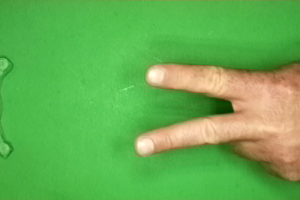
Label: scissors